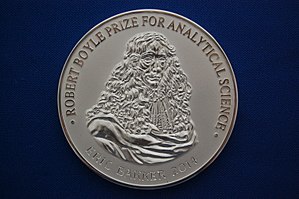
Robert Boyle / hædersbevisninger
Robert Boyle medaljen for Analytisk videnskab
Robert Boyle var en irsk-engelsk filosof, kemiker og fysiker. Han er mest kendt for at have fremsat Boyles lov. Selvom hans kemiske forskning havde rod i alkymien, regnes han ofte for den første moderne kemiker.